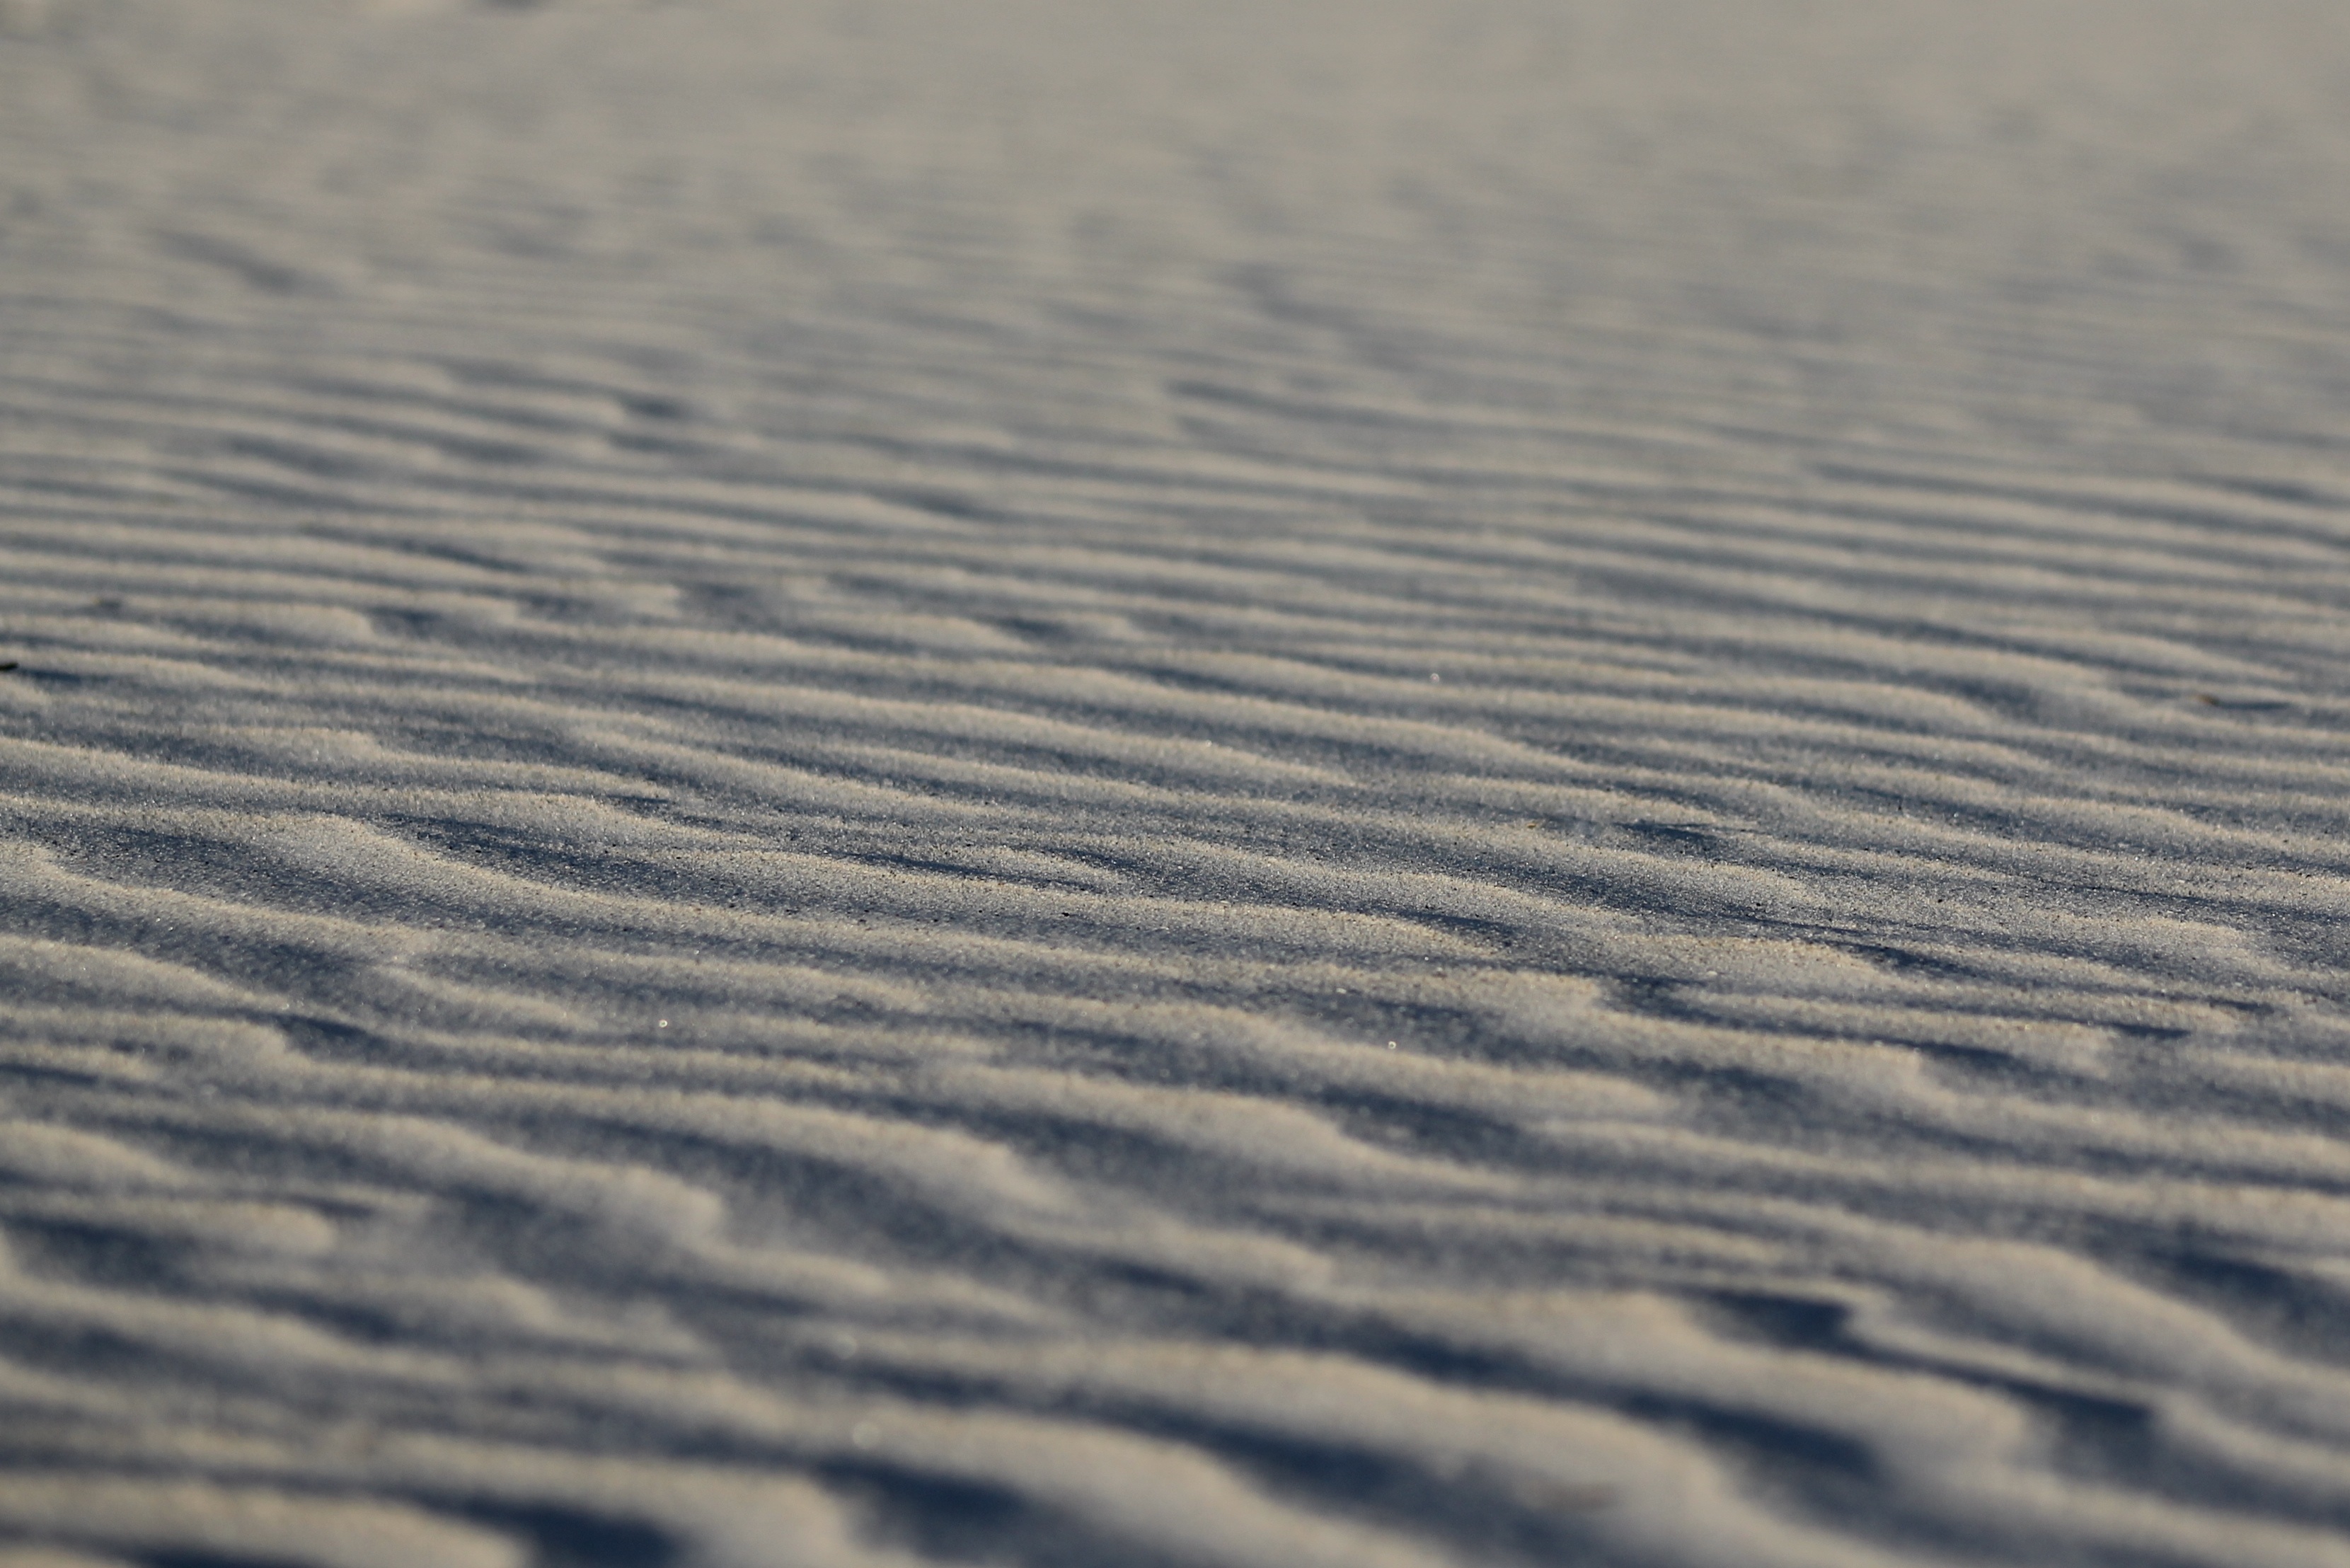
sea, sand, horizon, snow, wood, white, texture, wave, floor, wind, sand dune, pattern, line, weather, brown, blue, material, close up, ripples, habitat, flooring, natural environment, sand ripple